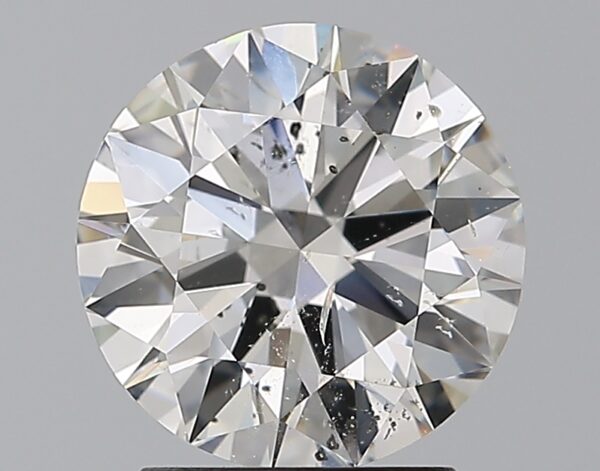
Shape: round
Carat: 2.2
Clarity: SI2
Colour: F
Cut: EX
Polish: EX
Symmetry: EX
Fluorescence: ST
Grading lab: GIA
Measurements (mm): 8.37 x 8.43 x 5.05